Noah's Ark

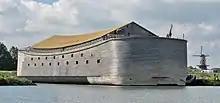
Full size interpretation of Noah's Ark in Dordrecht, Netherlands

In Europe, the Renaissance saw much speculation on the nature of the Ark that might have seemed familiar to early theologians such as Origen and Augustine. At the same time, however, a new class of scholarship arose, one which, while never questioning the literal truth of the ark story, began to speculate on the practical workings of Noah's vessel from within a purely naturalistic framework. In the 15th century, Alfonso Tostada gave a detailed account of the logistics of the Ark, down to arrangements for the disposal of dung and the circulation of fresh air. The 16th-century geometer Johannes Buteo calculated the Ark's internal dimensions, allowing room for Noah's grinding mills and smokeless ovens, a model widely adopted by other commentators.